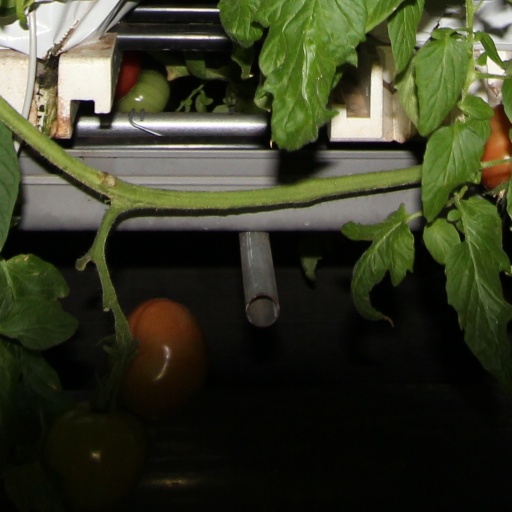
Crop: tomato